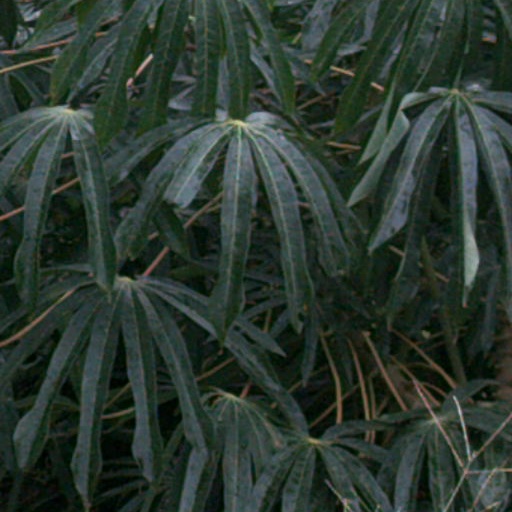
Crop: cassava